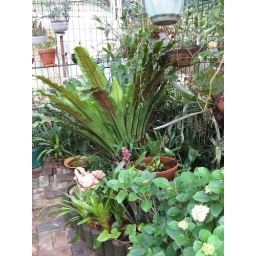
the tree fern survived having a shadehouse built around it